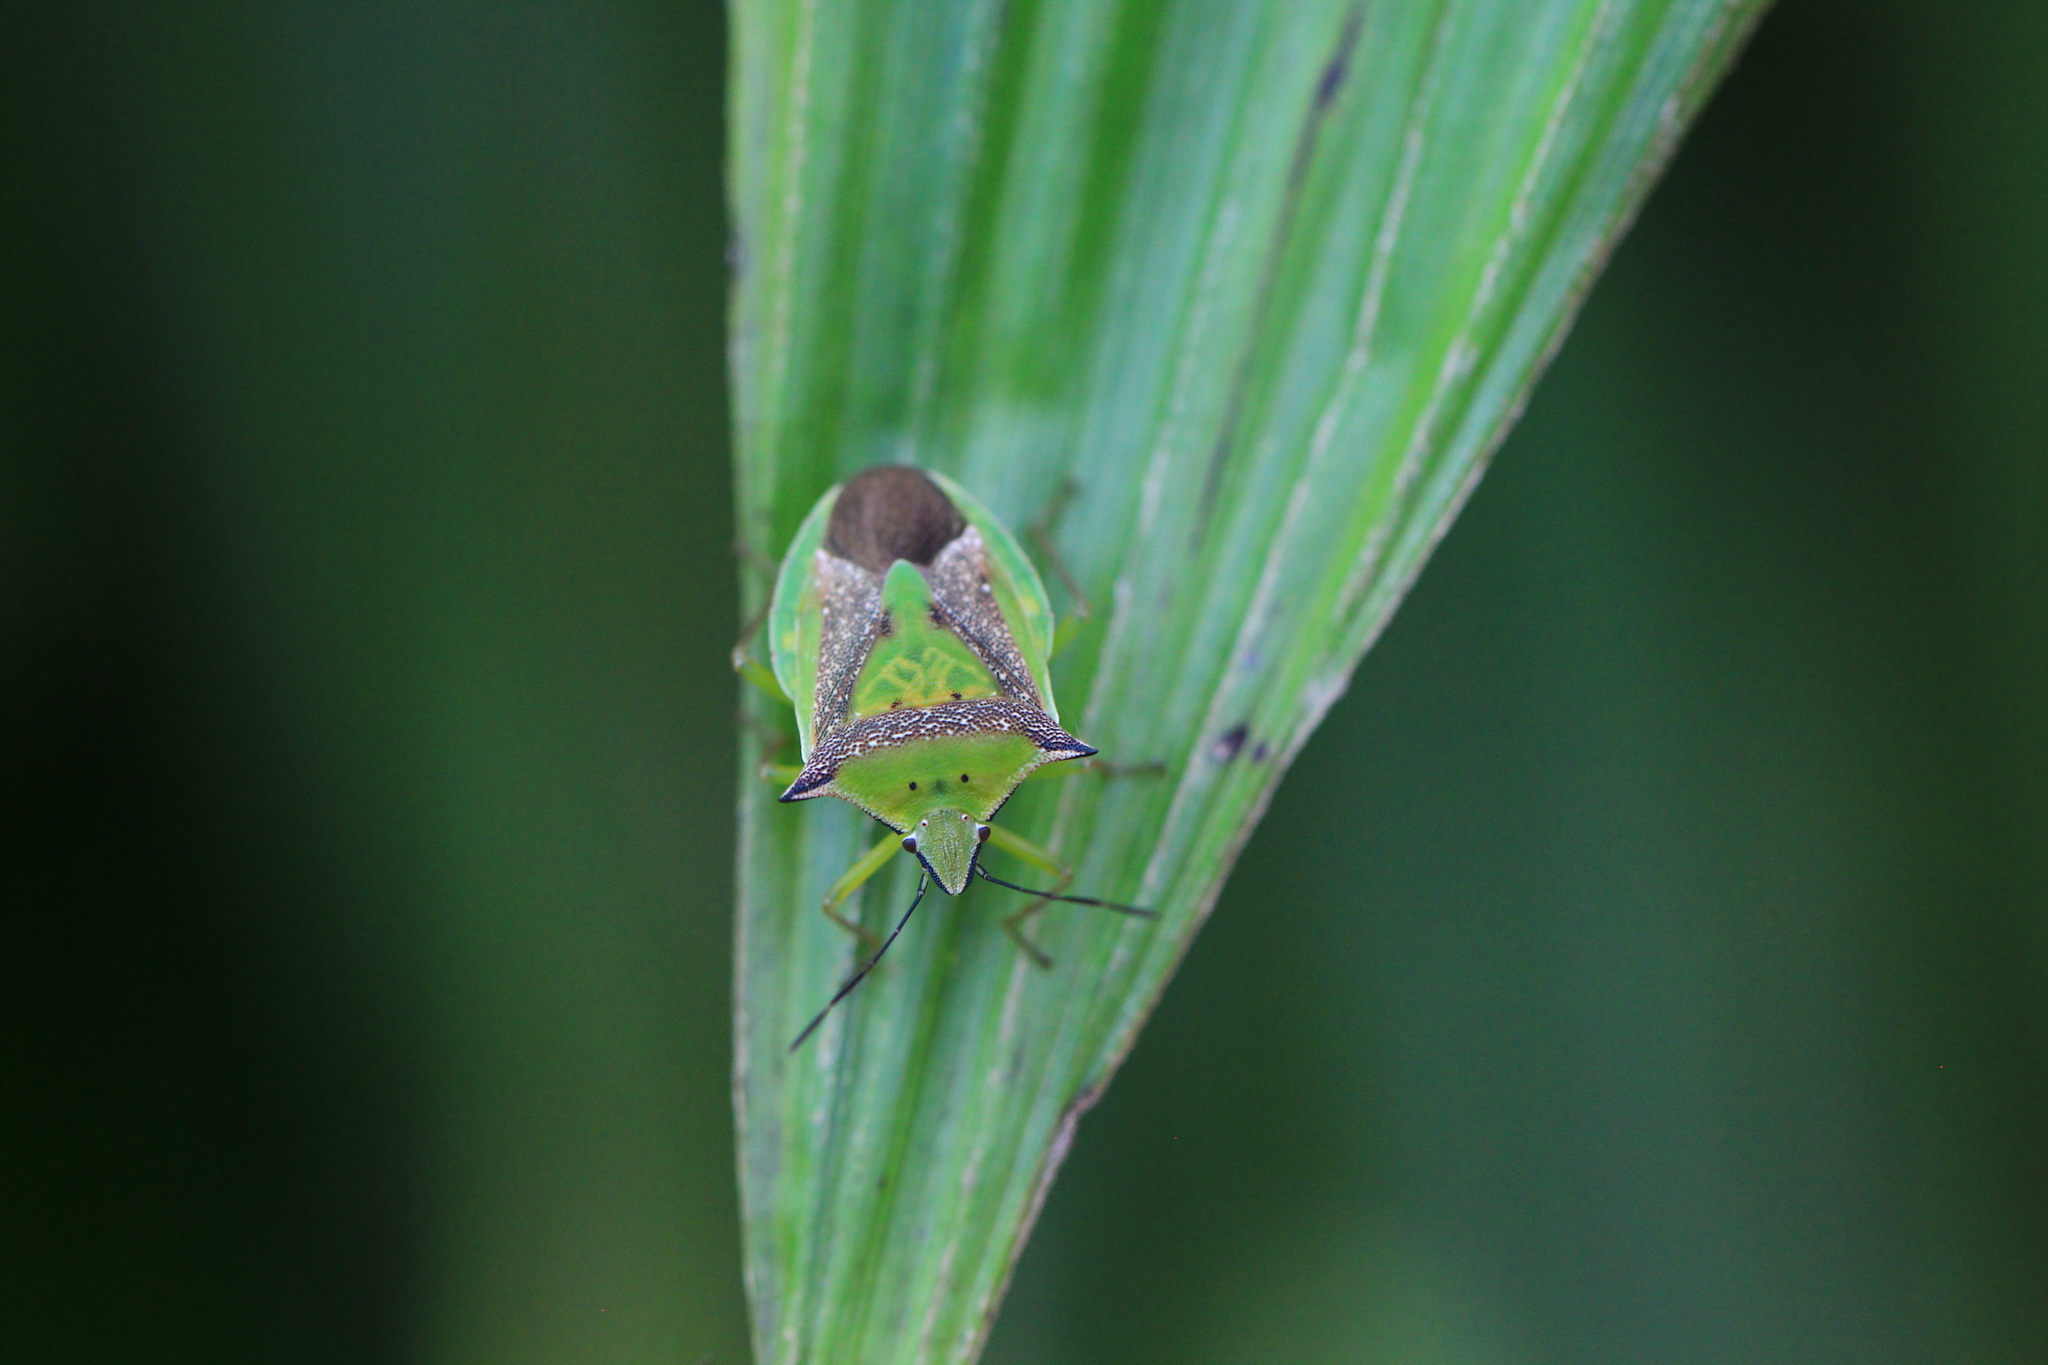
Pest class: stink_bug